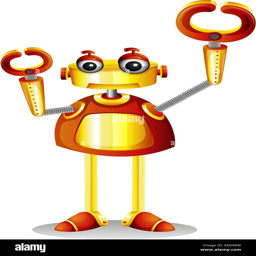
illustration of a robot on a white background